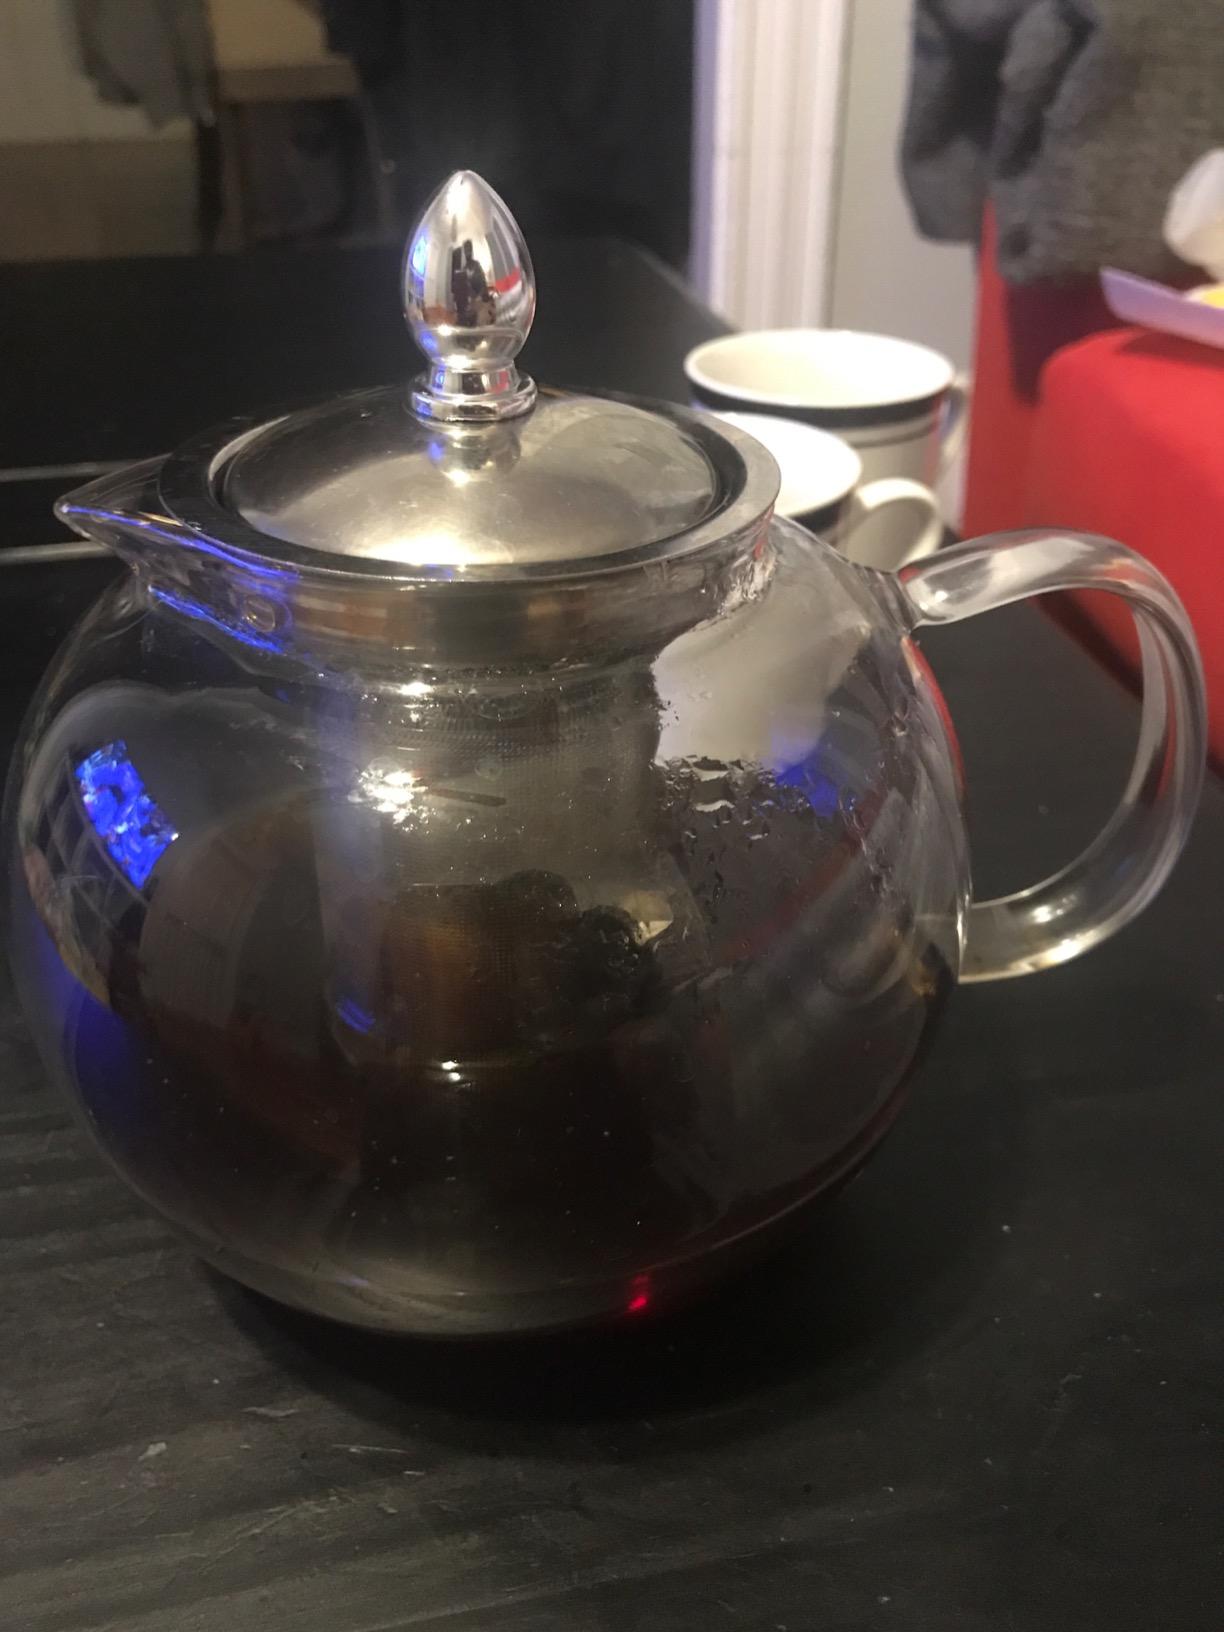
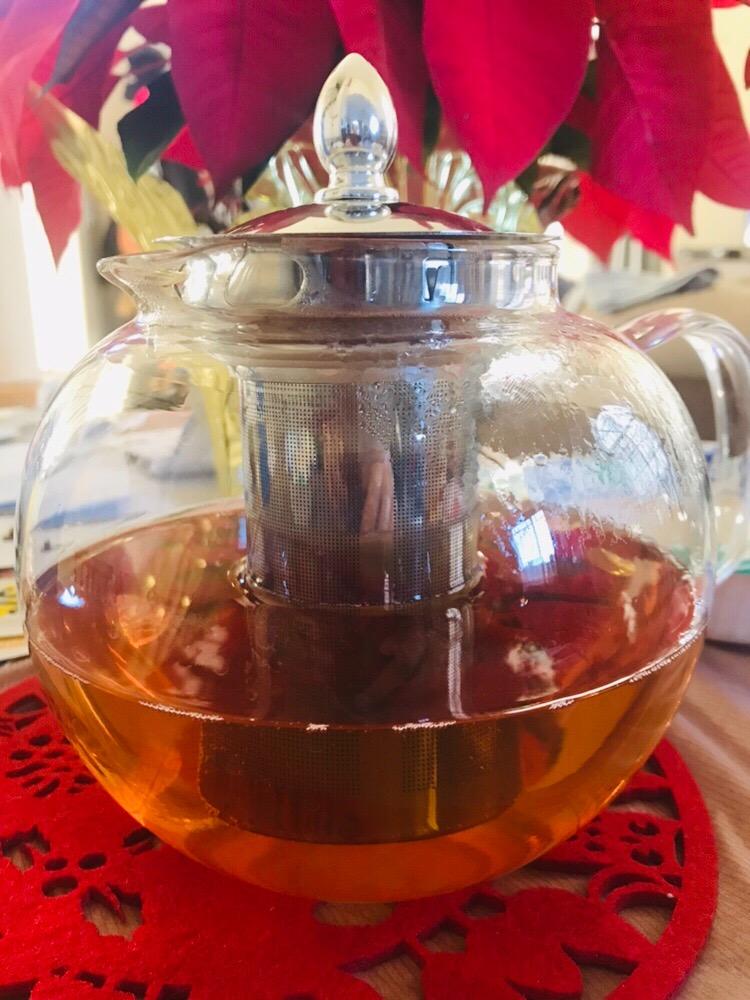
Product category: items_kettle
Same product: yes